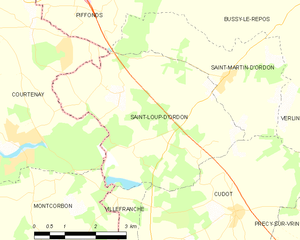
Carte des communes françaises Saint-Loup-d'Ordon